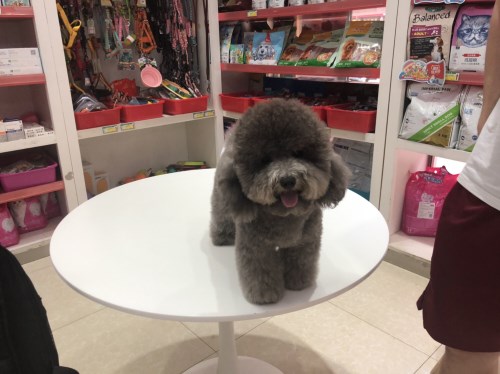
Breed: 2925-n000114-toy_poodle